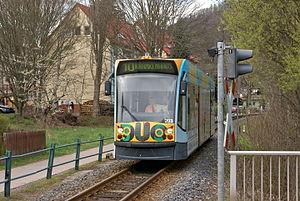
Le tramway de Nordhausen est le réseau de tramways de la ville de Nordhausen, exploité par la Stadtwerke Nordhausen, dans le Thuringe, en Allemagne. Ouvert le 25 août 1900, il compte actuellement 3 lignes, dont une en partie en mode tram-train. Toutes ces lignes desservent au total 32 arrêts. Les voies sont métriques, donc avec un écart de 1 000 mm, ce qui est une particularité de ce réseau.